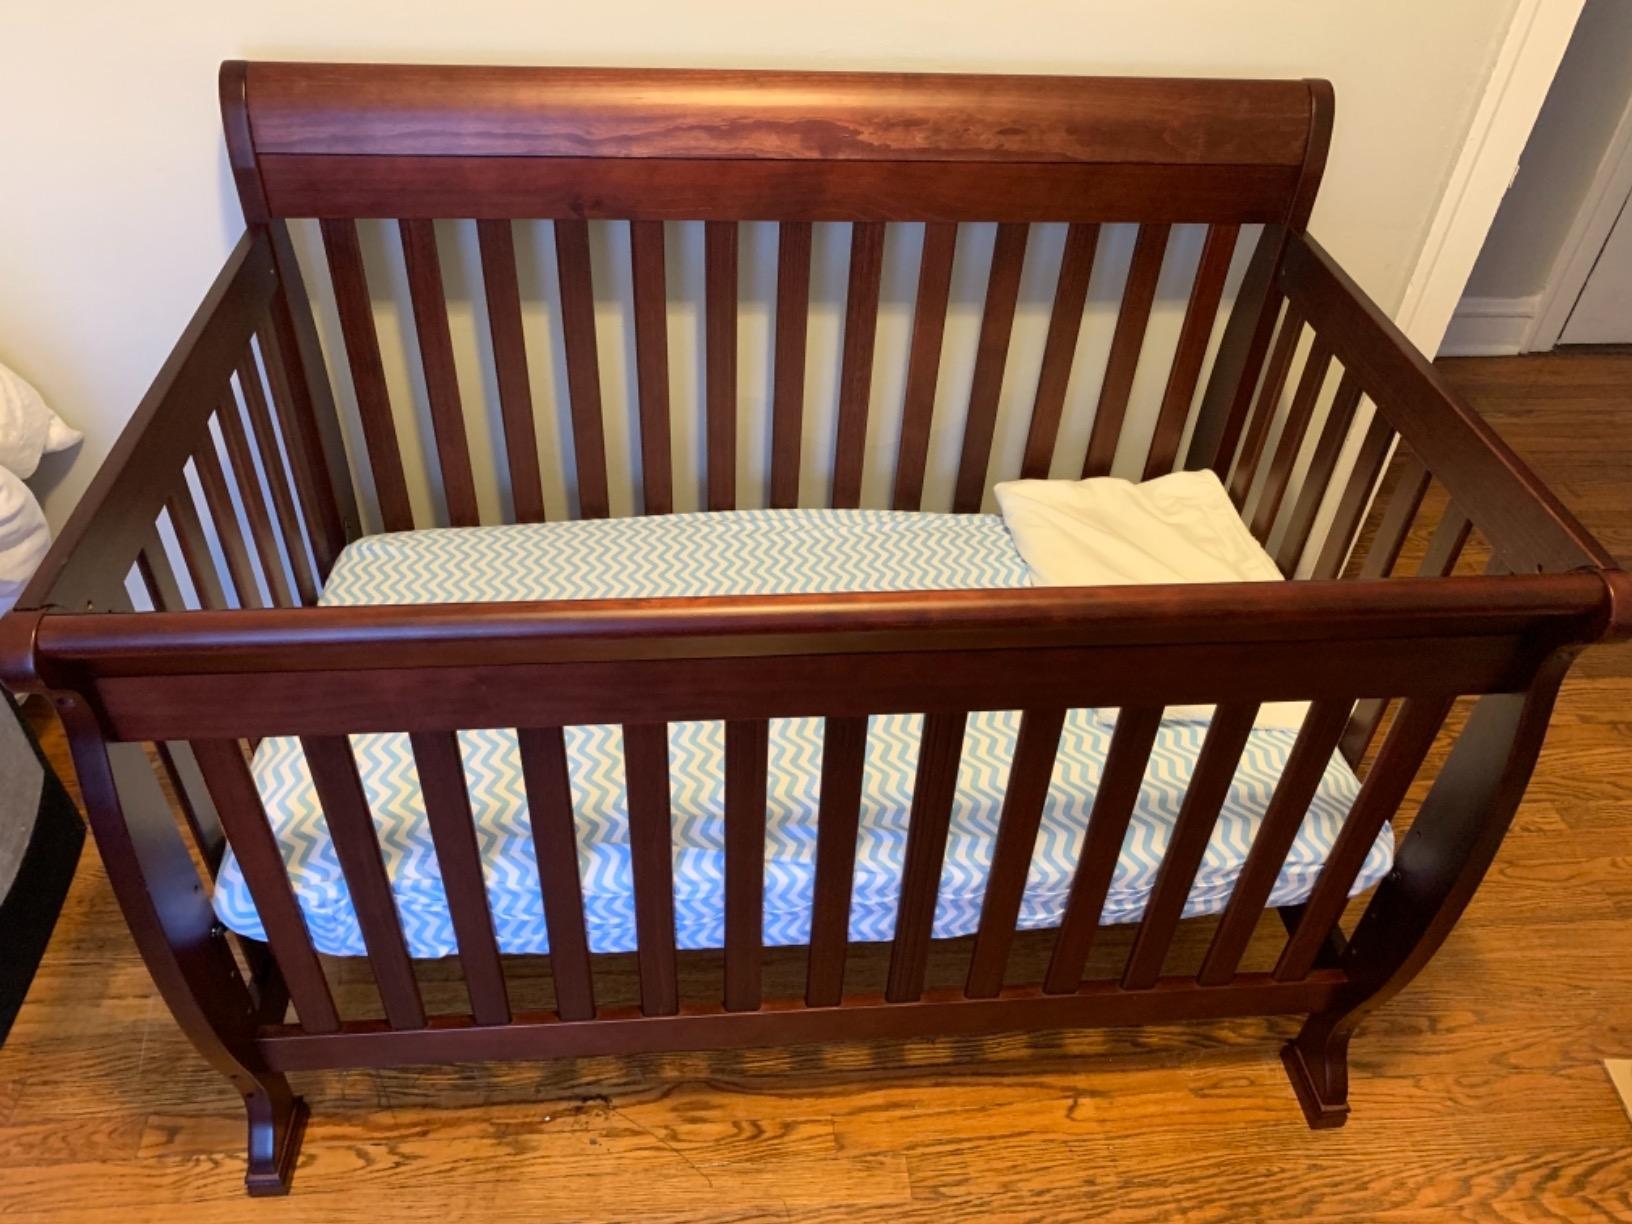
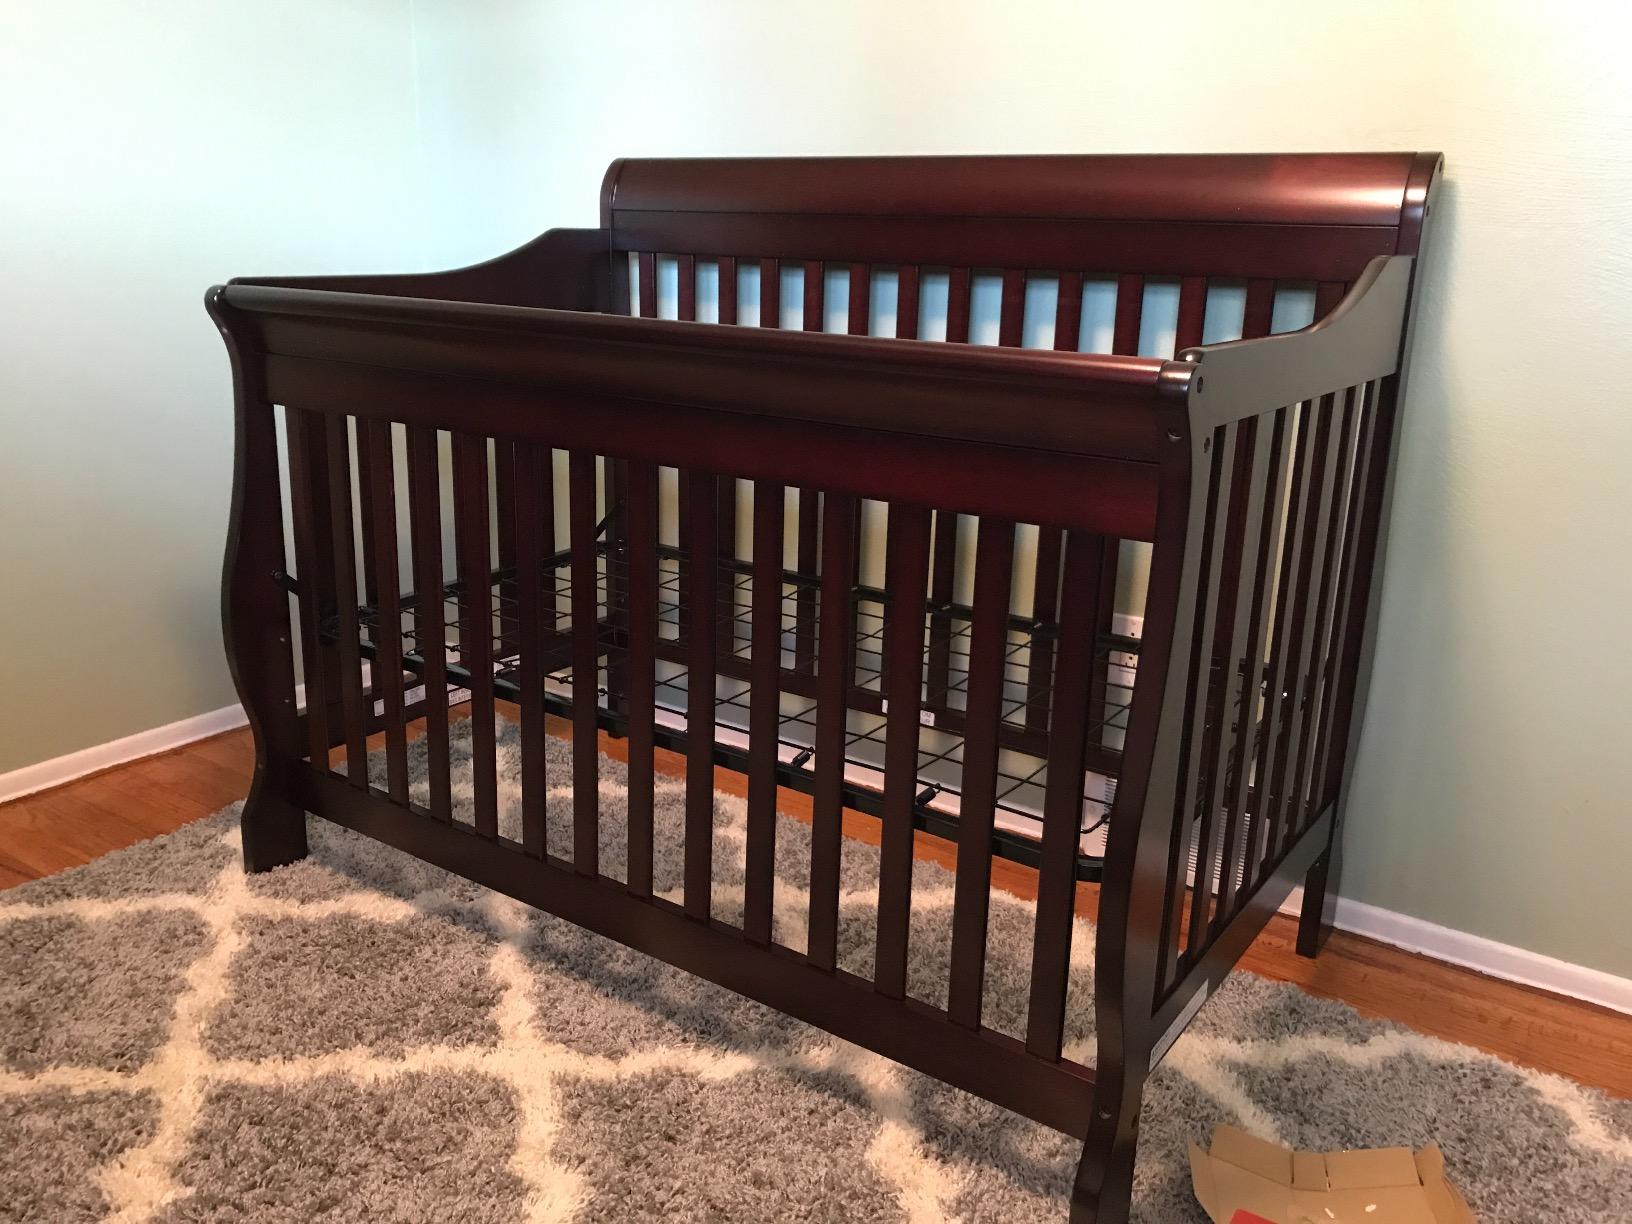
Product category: products_crib
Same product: no